Sunanda Das

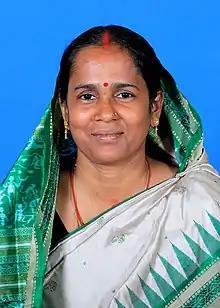

Sunanda Das is a Politician in Odisha. She has been the Member of Legislative Assembly for Bari, Odisha since 2019.